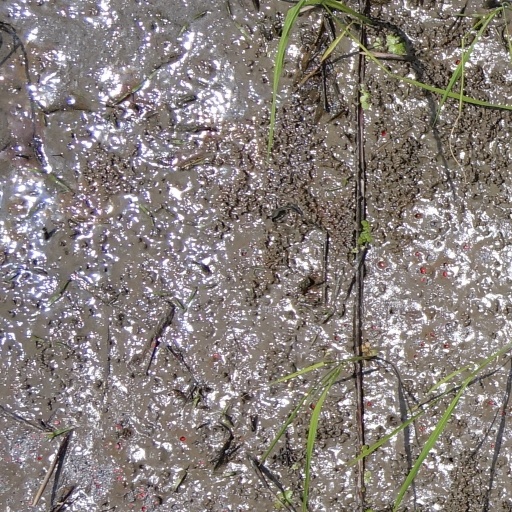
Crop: rice